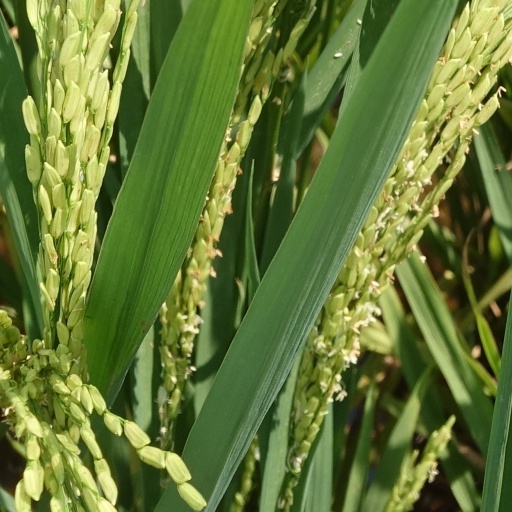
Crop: rice